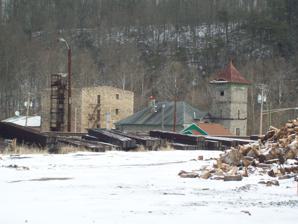
Building: Daniels Mill (Daniels, Maryland)
Country: United States of America
Year built: 1846
Historic district in Maryland, United States United States historic place Daniels Mill U.S. National Register of Historic Places U.S. Historic district Daniels Mill, January 2011 Show map of Maryland Show map of the United States Location Daniels Rd., Daniels, Maryland Coordinates 39°19′2″N 76°48′47″W / 39.31722°N 76.81306°W / 39.31722; -76.81306 Area 105 acres (42 ha) Built 1845 ( 1845 ) Architectural style Gothic, Romanesque NRHP reference No. 73000929 Added to NRHP April 11, 1973 Daniels Mill is a historic mill complex located at Daniels , Howard County, Maryland , in a sheltered, wooded valley of the upper Patapsco River . The complex consists of seven early industrial structures, several concrete block and brick structures of 20th century date, and Gary Memorial United Methodist Church, a granite church built in the High Victorian Gothic style with an off-center tower entrance on the west gable. South of the church is a small cemetery. In the 19th century, an industrial village existed on the site, including stores, a railroad station, a school and several mill workers' houses. The large majority of these supportive structures were demolished in the 1960s. The Elysville Manufacturing Company was incorporated in 1829, by Thomas Ely, to manufacture cotton textiles. The mill was erected between August 1845 and spring 1846. It was acquired by the Oskiska Manufacturing Company which went bankrupt, then by the Alberton Manufacturing Company in 1853, and the mill village was called Alberton at least through the 1870s. The mill was then acquired in the 1860s by James S. Gary, who created still another firm which operated the mill until the 1940s, when the C.R. Daniels Company took control. C.R. Daniels was a New York-based company founded in 1918 that manufactured sail cloth material. The company purchased the 500-acre Daniels mill and 118 houses in 1940 for $65,000, doubling its size by 1950, and eventually over 300,000 sq ft. The company produced a wide variety of canvas products and canvas covers with over 200 sewing machines to assemble patterns. Later specialties included fiberglass components and conveyor belts. In 1965, the mill phased out company housing, tearing down the historic buildings and churches. In 1972, flooding from Hurricane Agnes damaged or destroyed the majority of the buildings and mill site. In 1977 a fire destroyed the remainder of the mill. It was listed on the National Register of Historic Places in 1973. See also List of Howard County properties in the Maryland Historical Trust Elysville, Maryland Gallery Model of Daniels Mill Gary Memorial United Methodist Church, January 2011 References